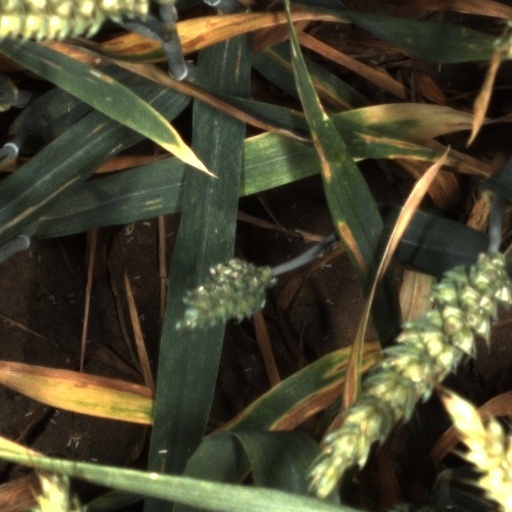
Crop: wheat